Mabel Dearmer

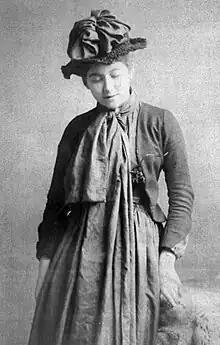
Dearmer in 1890

Jessie Mabel Pritchard Dearmer (née White; 22 March 1872 – 15 July 1915) was an English novelist, dramatist and children's book author/illustrator. She was a committed pacifist who died while caring for the war wounded in Serbia.